Malaise trap

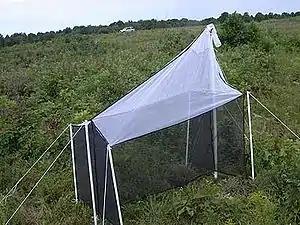
A Malaise trap

A Malaise trap is a large, tent-like structure used for trapping, killing, and preserving flying insects, particularly Hymenoptera and Diptera. The trap is made of a material such as PET (polyester) netting and can be various colours. Insects fly into the tent wall and are funneled into a collecting vessel attached to its highest point. It was invented by René Malaise in 1934.